St. Michael Fort

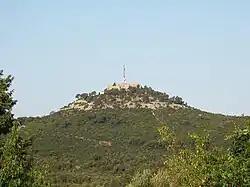
Fort St. Michael

Fort St. Michael (Italian: "Fortezza di San Michele") is a fortress on the island of Ugljan, in northern Dalmatia, Croatia. It was initially built by the Byzantine Empire in the 6th century, and rebuilt by the Republic of Venice in 1202, during the Fourth Crusade.